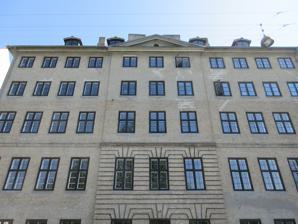
Building: Kronprinsessegade Barracks
Country: Denmark
Year built: 1803
Historic building in Copenhagen, Denmark Kronprinsessegade Barracks Kronprinsessegades Kaserne General information Location Copenhagen Country Denmark Coordinates 55°41′08″N 12°35′00″E / 55.68554°N 12.58344°E / 55.68554; 12.58344 Completed 1806 Design and construction Architect(s) Jørgen Henrich Rawert Kronprinsessegade Barracks is a former artillery barracks at Kronprinsessegade 46 in Copenhagen , Denmark . The complex was listed on the Danish registry of protected buildings and places in 1918. History The site was acquired by master builder  Frantz Philip Lange (1756-1805) in 1802. He offered to use it for the construction of new barracks for the Zealand Infantry Regiment (Sjællandske Infanteri Regiment). It was inaugurated in 1803 and expanded by Andreas Hallander and Jørgen Heinrich Revert in 1807. It supplemented the Old Artillery Barracks in Christianshavn . H. C. G. F. Hedemann (1792-1859), then a captain in the Jutland Court Regiment, had a residence in the complex from 1834 to 1837. The complex was decommissioned in 1914. It was listed on the Danish registry of protected buildings and places in 1918. Architecture The five-storey  main wing (No. 46-46b-c) is 11 bays wide and has a three-bay nedian risalit . A 17-bay side wing (No. 46d) extends from the rear side of the building. The building at No. 46a and the rear wing at No. 46e were built by Andreas Hallander (and city builder Jørgen Heinrich Rawert in 1807. Gallery No. 46a seen from the courtyard The courtyard The side wing with the rear side of the main wing in the background References